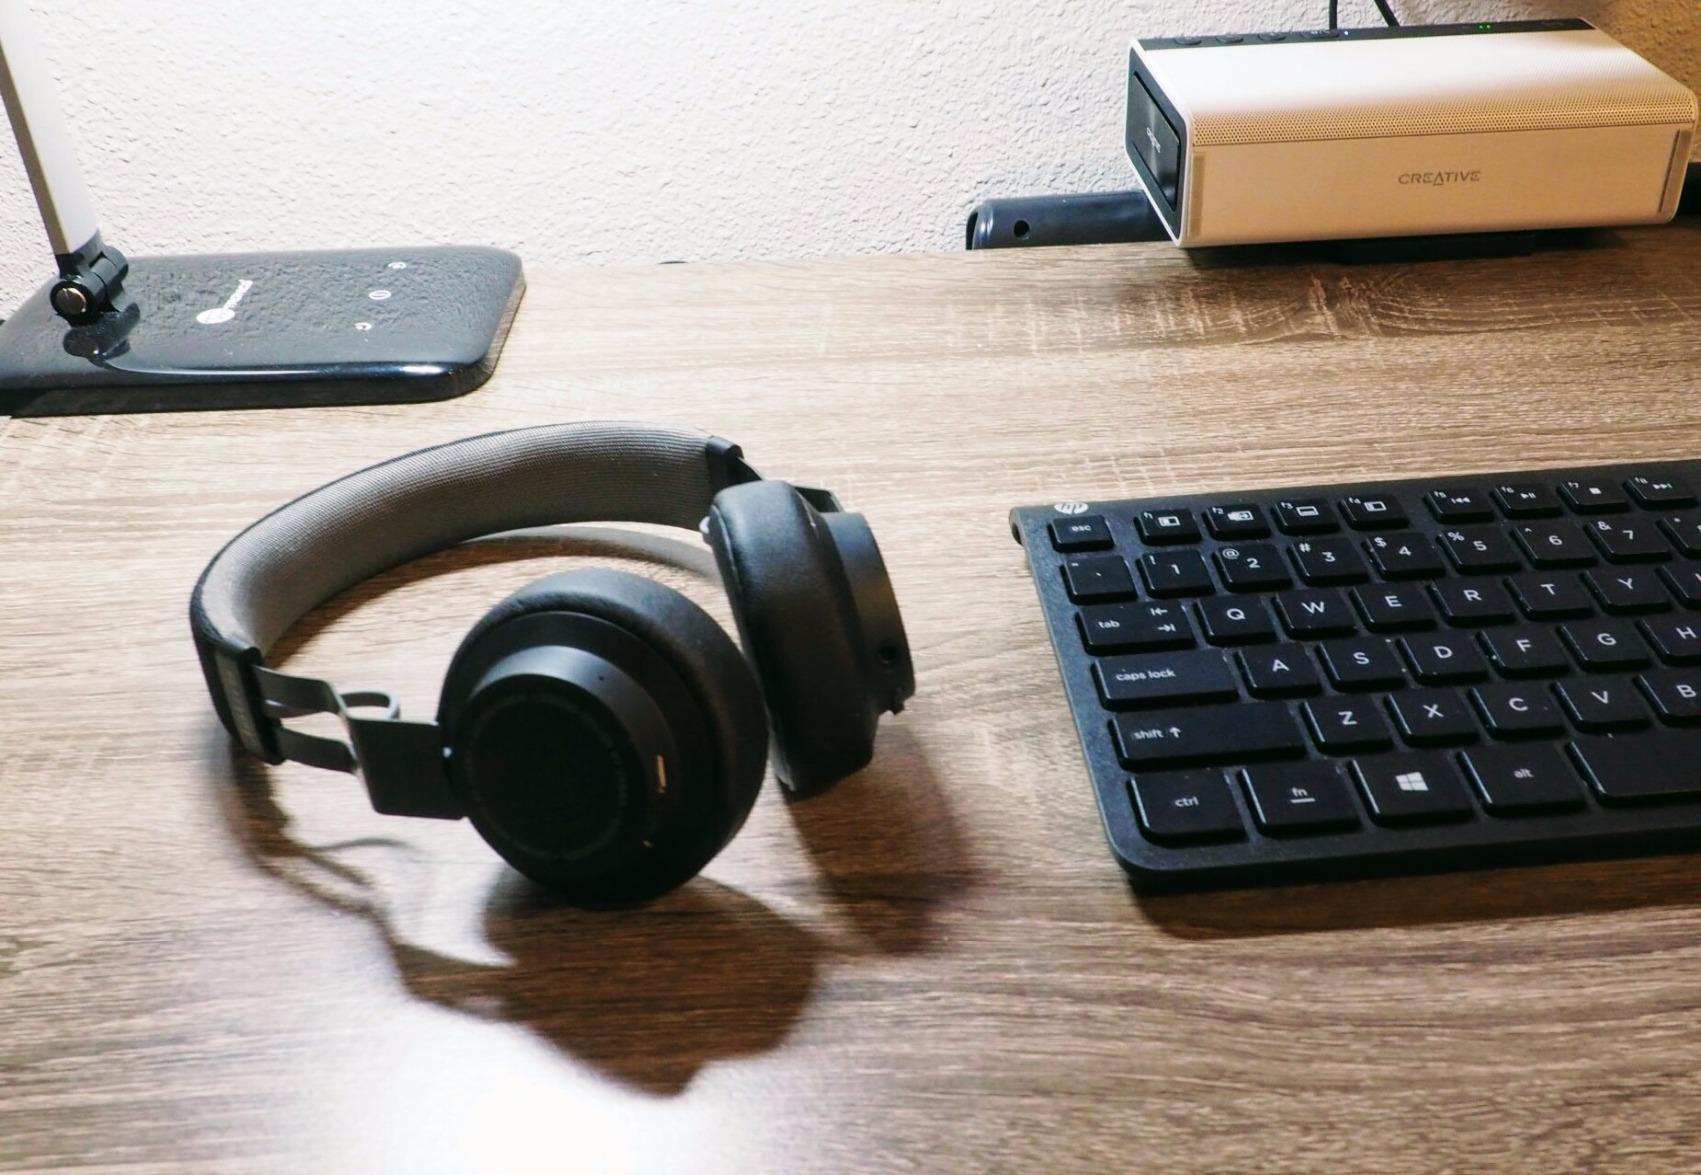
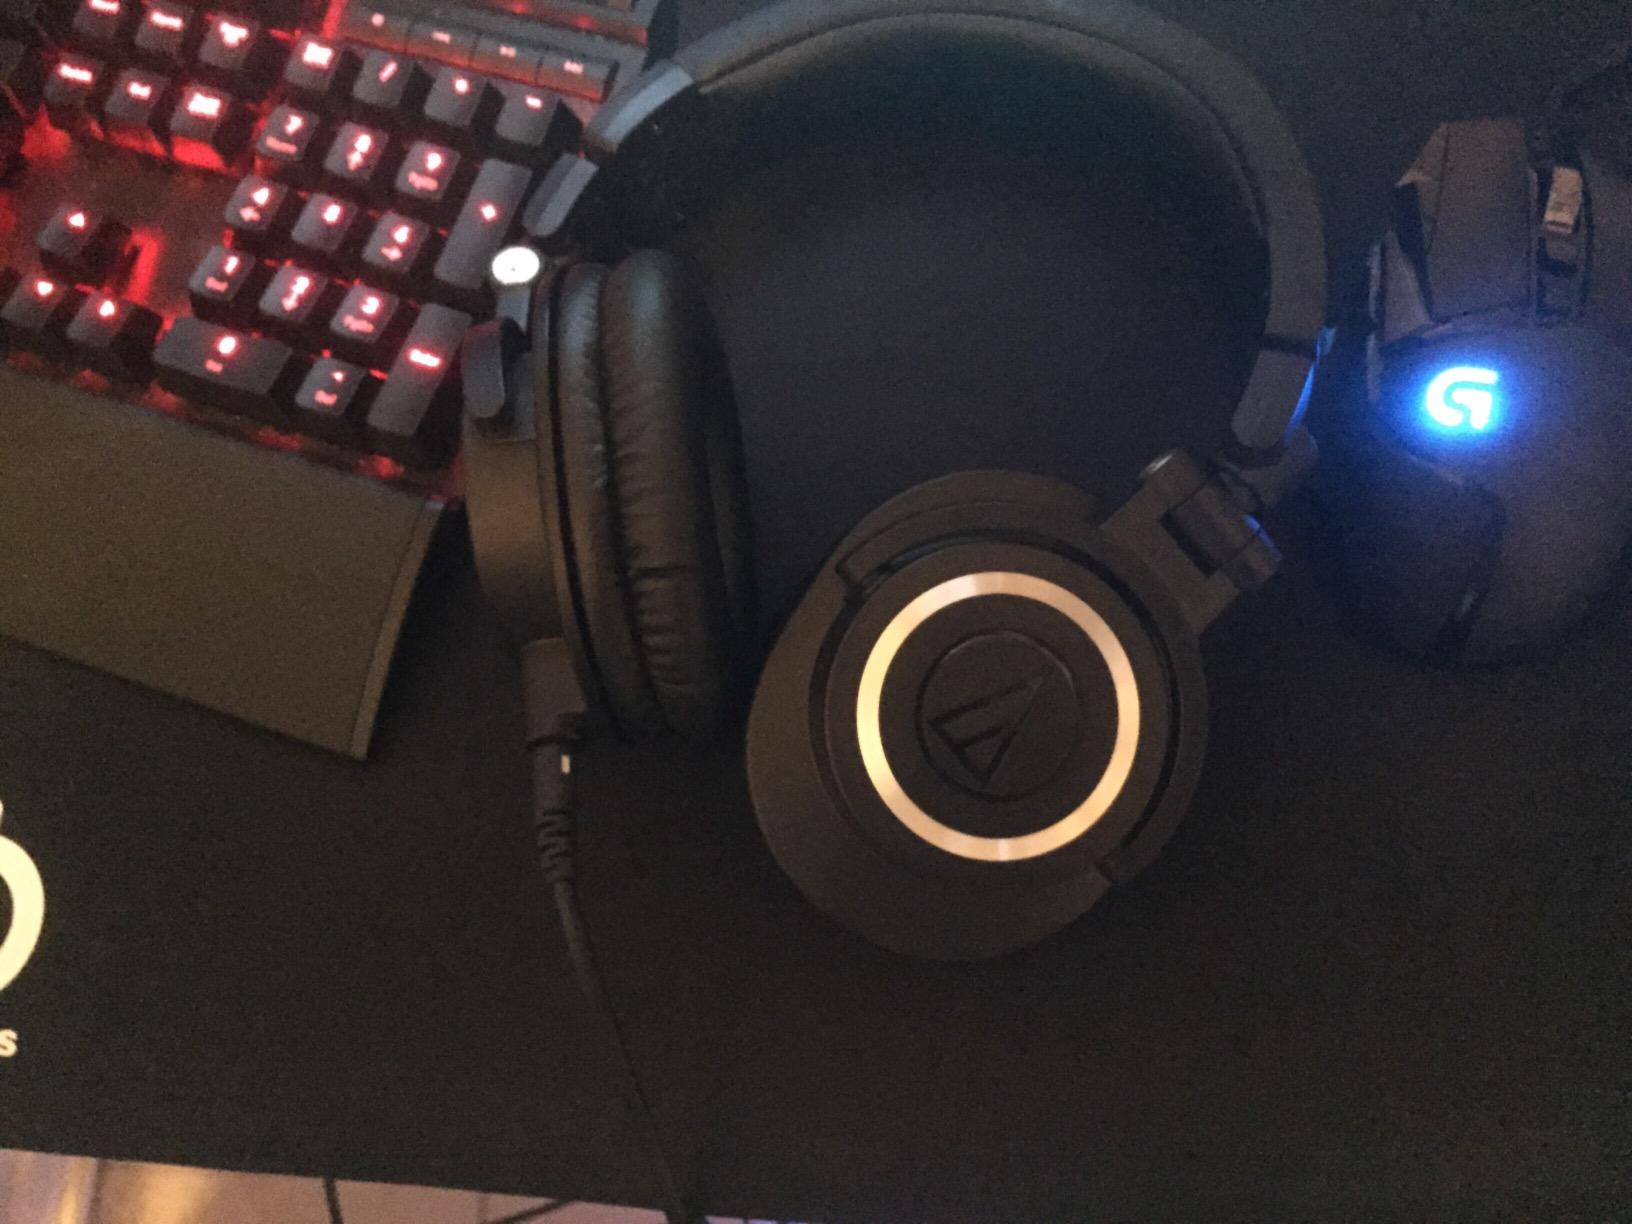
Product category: headphones
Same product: no